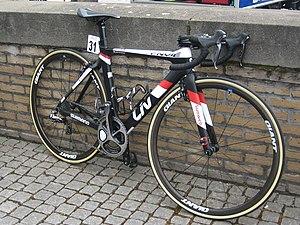
La saison 2017 de l'équipe cycliste féminine Sunweb est la septième de la formation. L'effectif se renforce significativement en 2017 avec les arrivées d'Ellen van Dijk, Lucinda Brand, Coryn Rivera, Liane Lippert et Juliette Labous. Au niveau des départs, Riejanne Markus, Sara Mustonen, Kyara Stijns et Carlee Taylor quittent l'équipe.